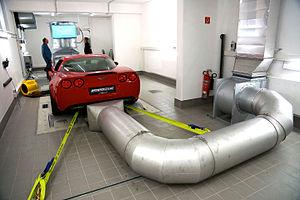
Un banc de test est un système physique permettant de mettre un produit en conditions d'utilisation paramétrables et contrôlées afin d'observer et mesurer son comportement. Le banc de test est largement utilisé dans l'industrie, au point de représenter une part importante du budget de développement d'un produit.
Une courbe de puissance moteur représente la puissance fournie par un moteur, généralement en fonction de son régime. Elle peut être réalisée par le constructeur d'un véhicule ou dans un garage spécialisé à la demande d'un particulier.